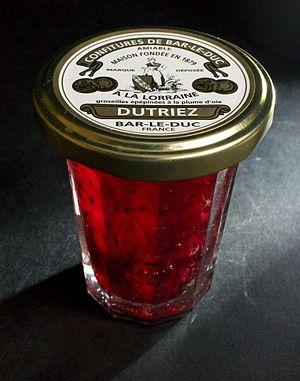
La confiture de groseilles de Bar-le-Duc est une confiture composée de groseilles blanches ou rouges épépinées à la plume d'oie. C'est une spécialité gastronomique de la commune de Bar-le-Duc.
Bar-le-Duc est une commune française située dans le département de la Meuse, en région Grand Est. Elle se trouve dans la région historique et culturelle de Lorraine.